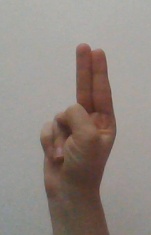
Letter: taa